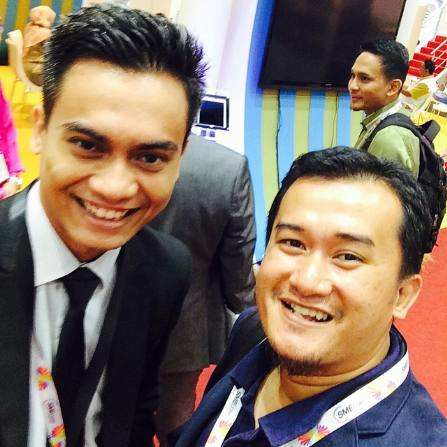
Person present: Yes